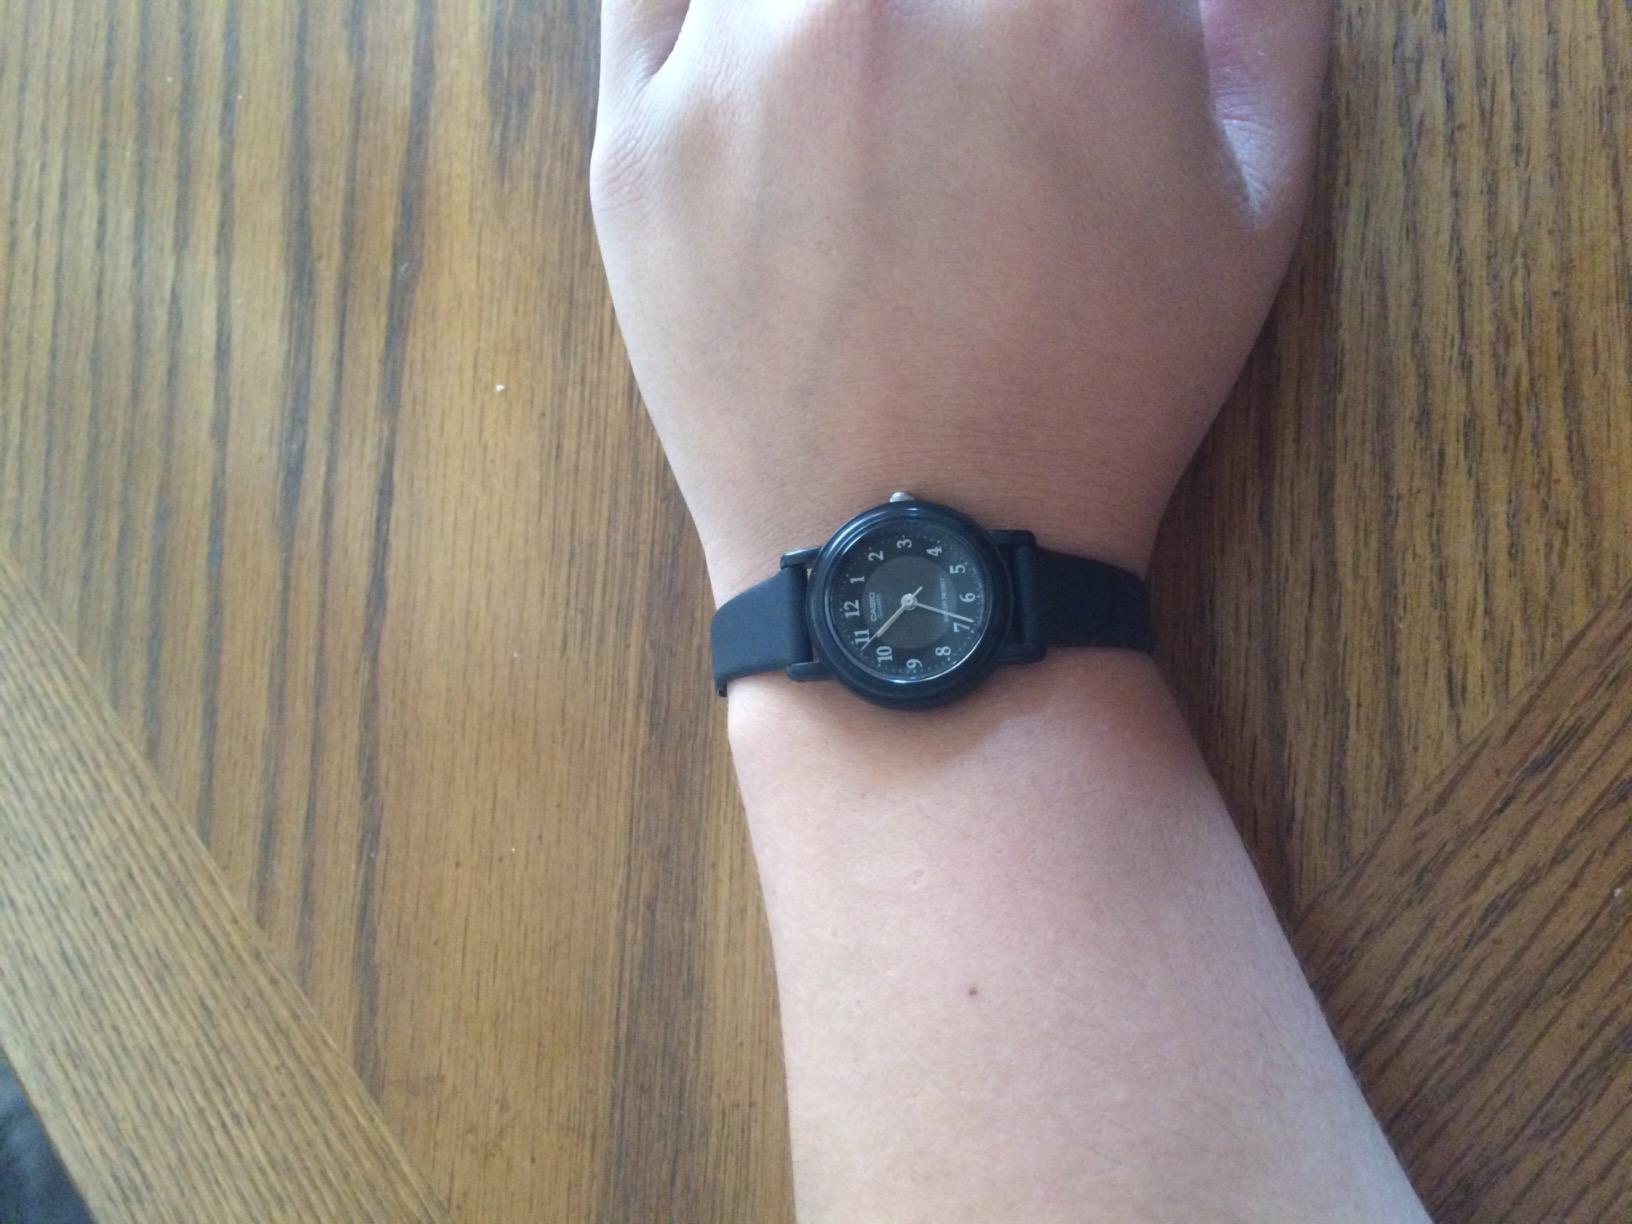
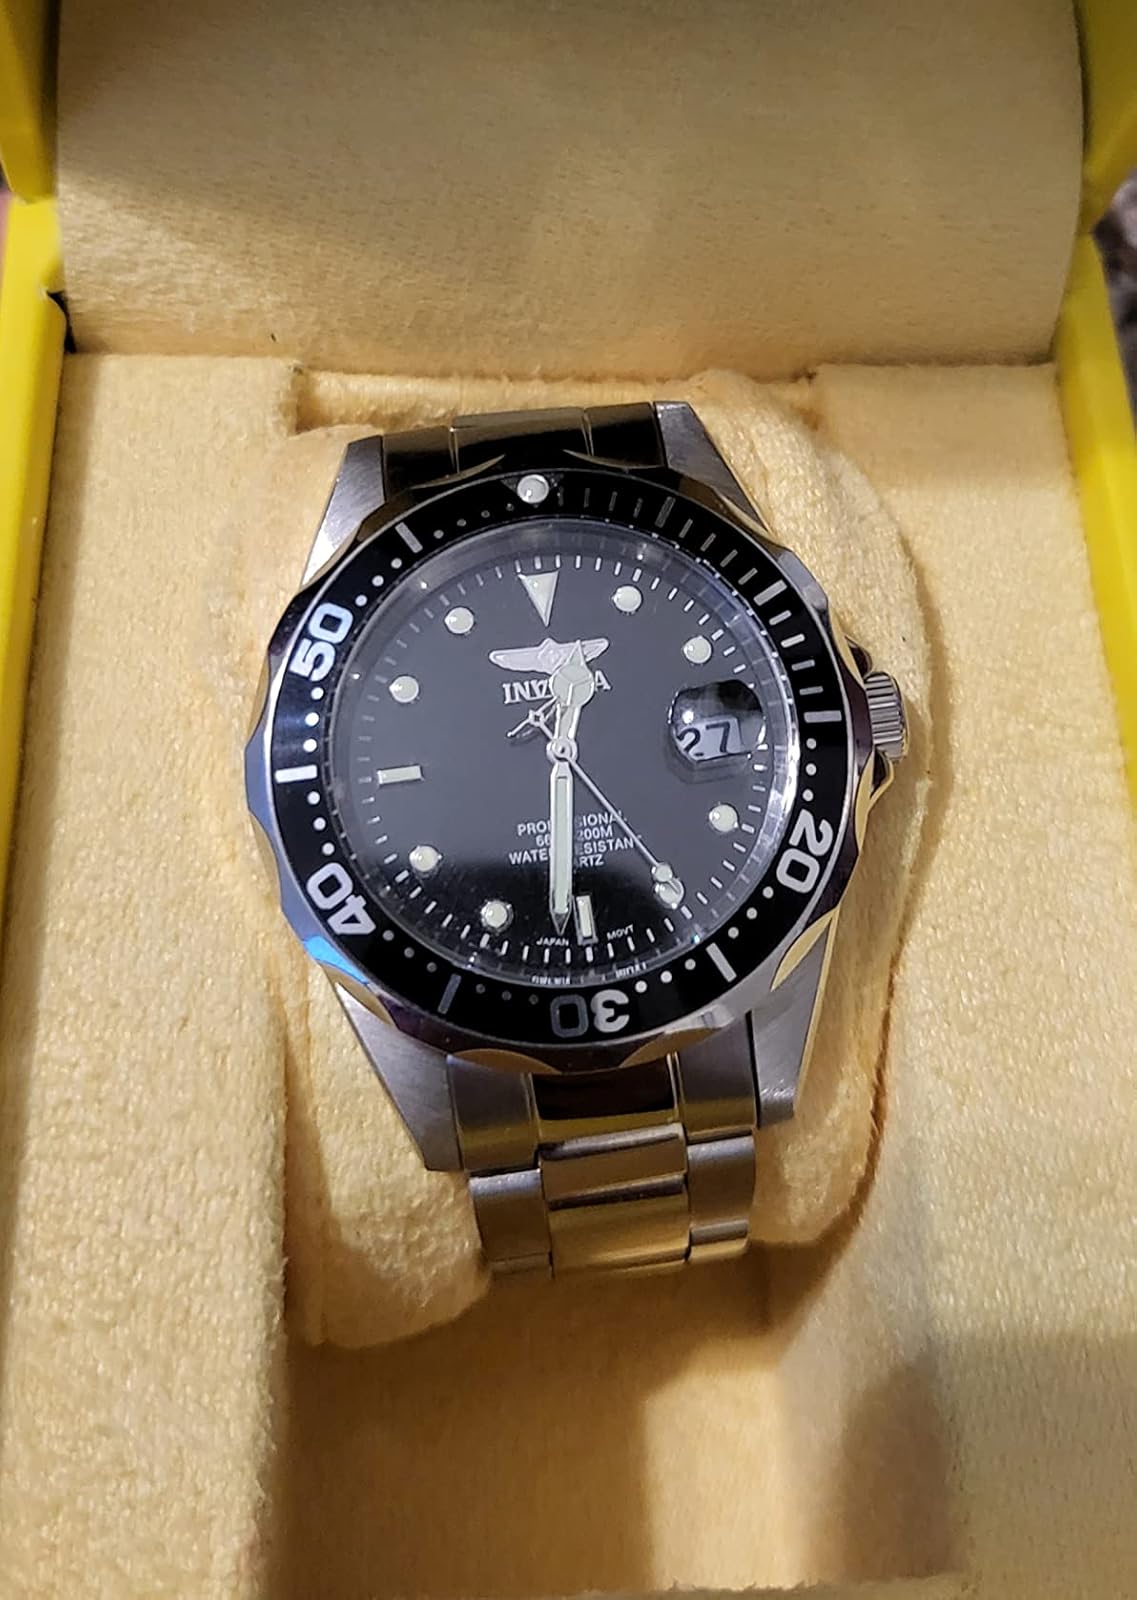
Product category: accessories_watch
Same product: no